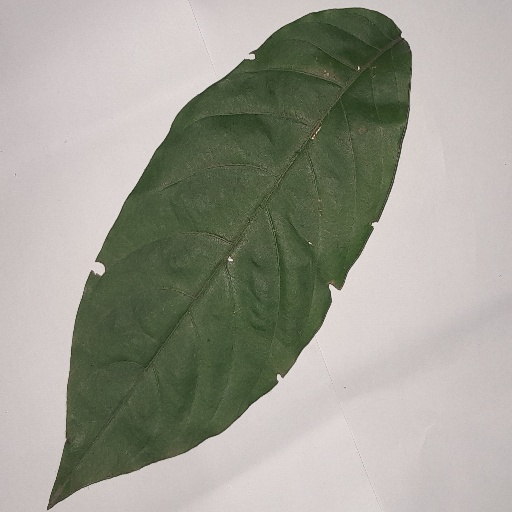
Species: HariTaki
Leaf condition: Shot Hole